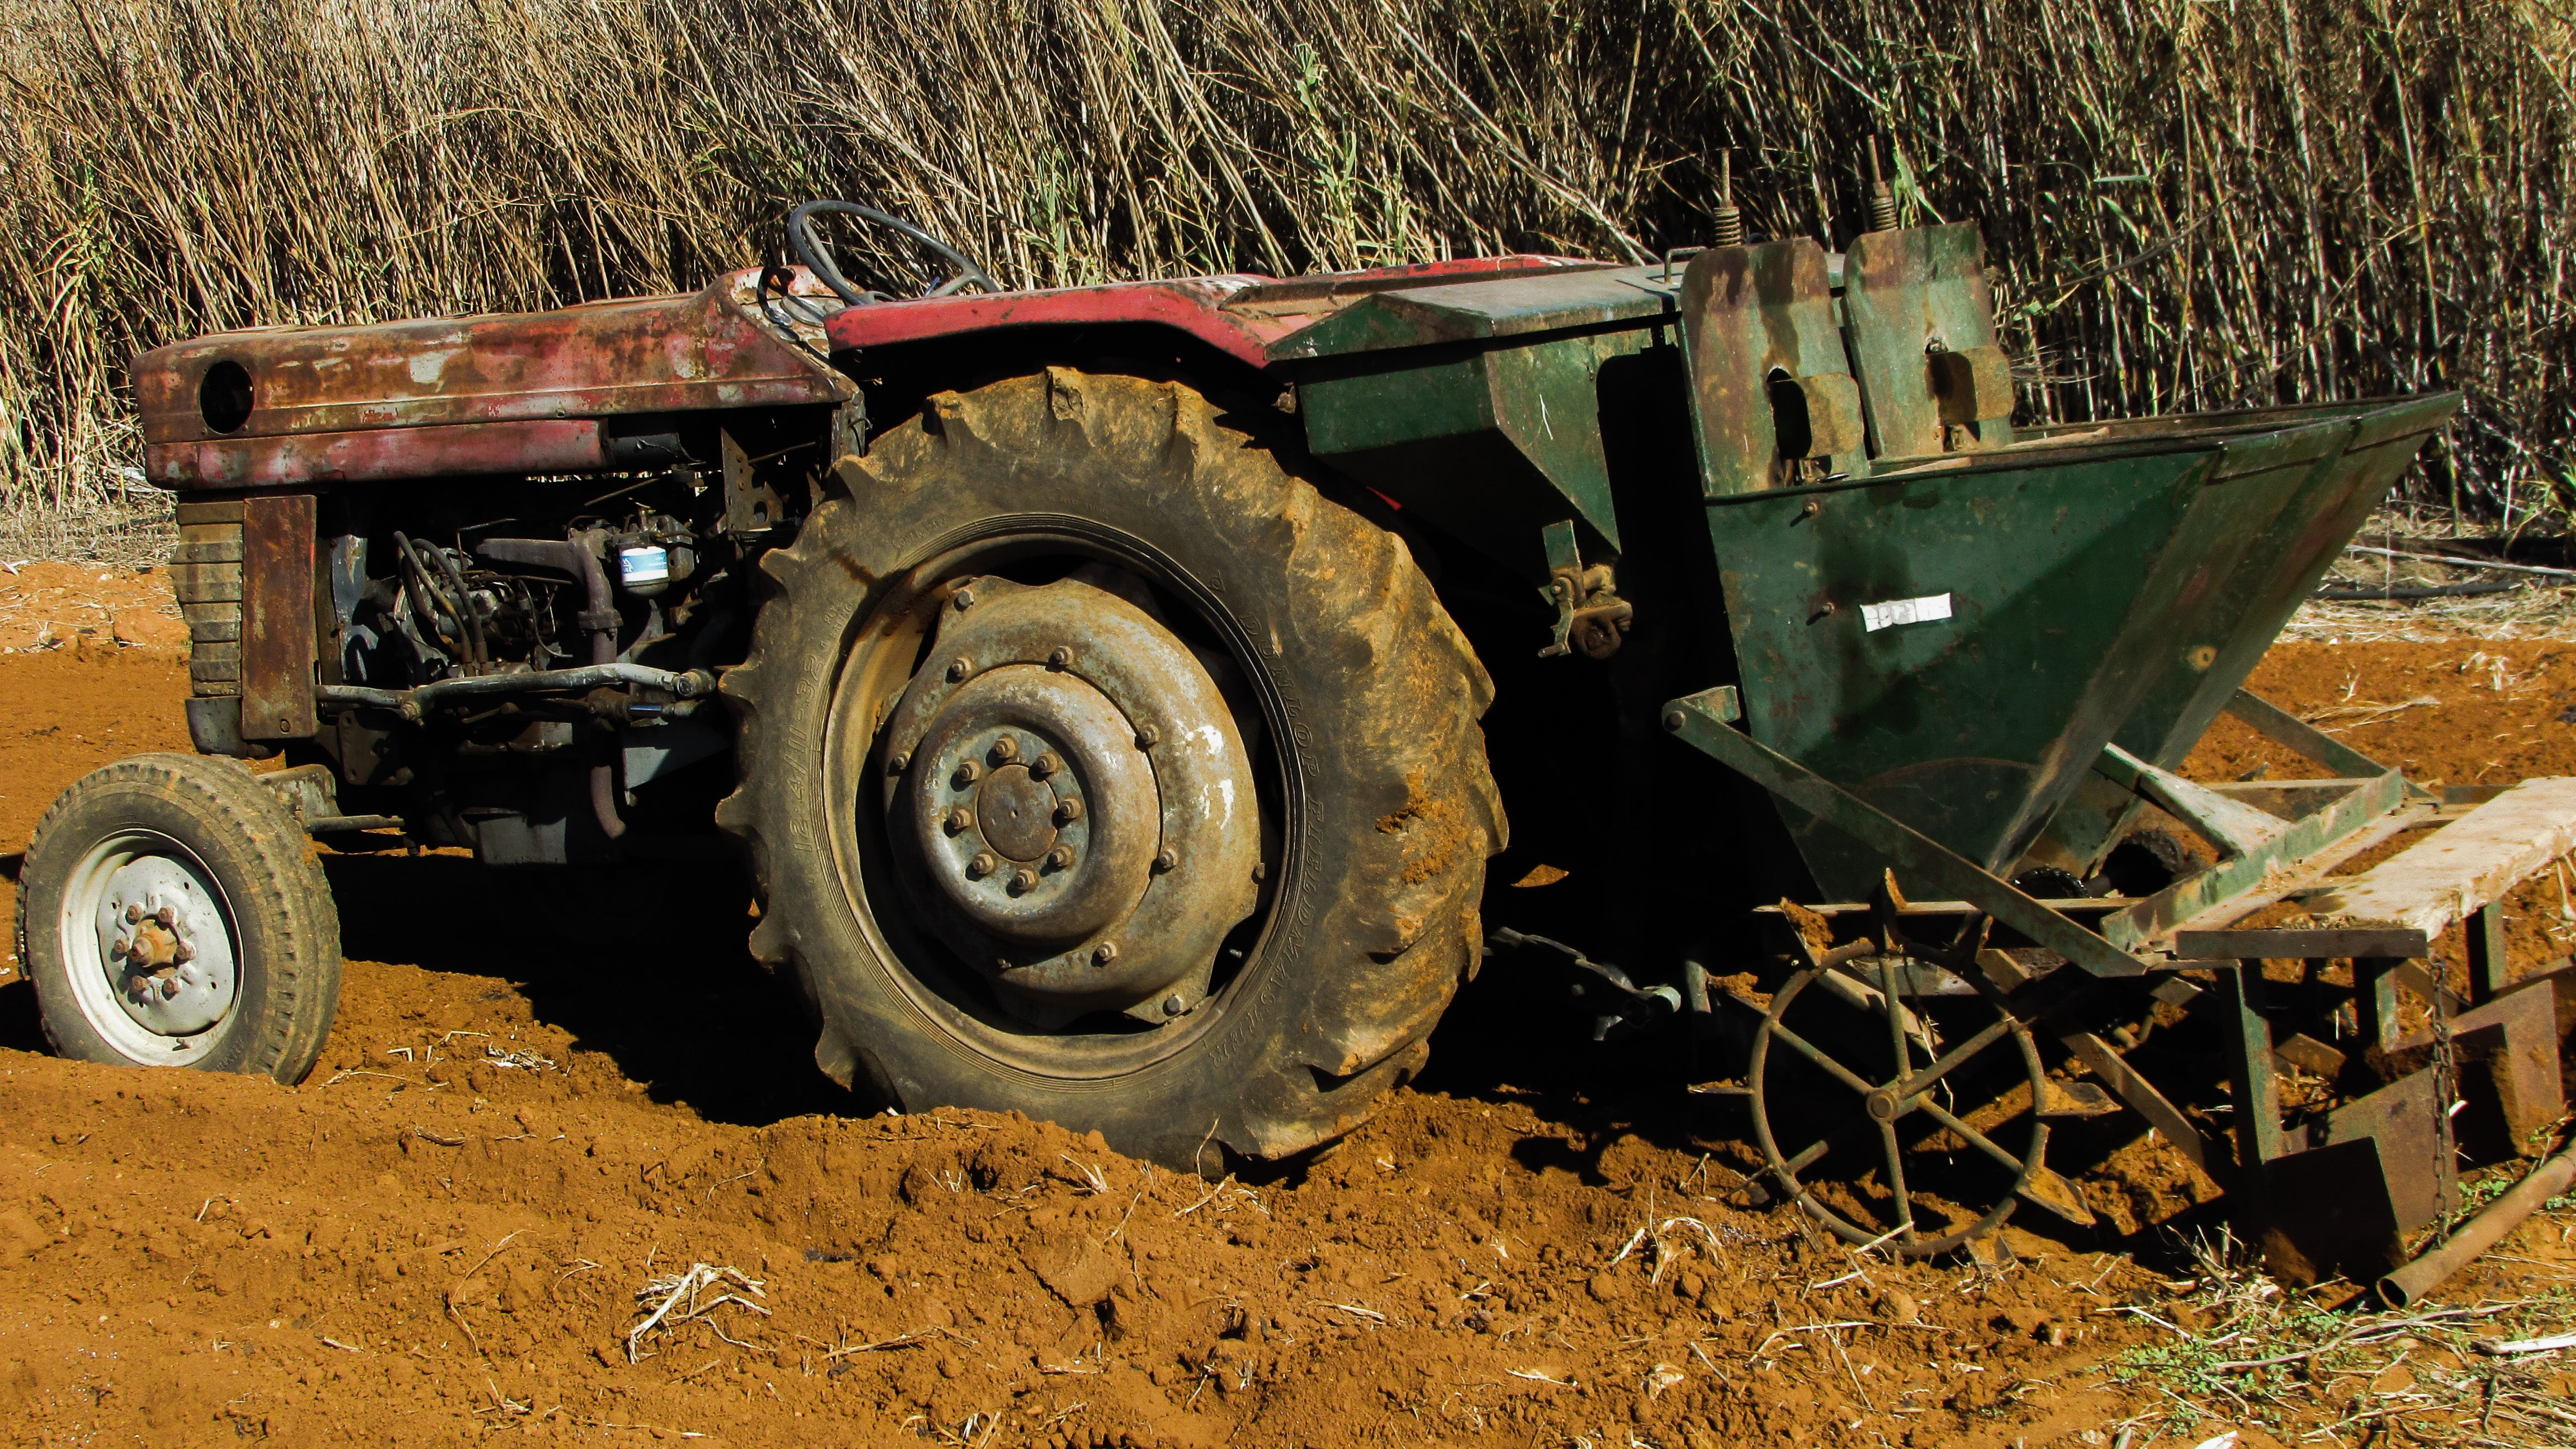
tractor, field, farm, countryside, old, rural, vehicle, equipment, mud, soil, machine, machinery, agriculture, agricultural machinery, off roading